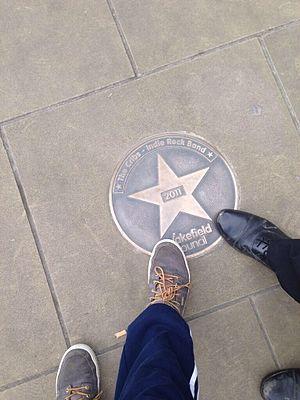
The Cribs est un groupe de rock indépendant britannique, originaire de Wakefield, dans le West Yorkshire, en Angleterre. Il est composé des trois frères Jarman, originaire d'une petite ville du nord de l'Angleterre. Leur première performance scénique eut lieu en 1989 devant leur famille alors que Gary et Ryan étaient âgés de 9 ans et Ross de 5 ans.